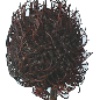
Label: Rambutan 1